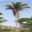
Label: palm_tree